Description of the Western Isles of Scotland

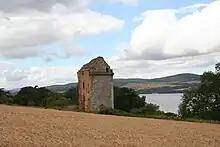
Castle Craig on the Black Isle, with the Cromarty Firth beyond. Donald Monro may have lived here in the 1560s.

Description of the Western Isles of Scotland is the oldest known account of the Hebrides and the Islands of the Clyde, two chains of islands off the west coast of Scotland. The author was Donald Monro, a clergyman who used the title of "Dean of the Isles" and who lived through the Scottish Reformation. Monro wrote the original manuscript in 1549, although it was not published in any form until 1582 and was not widely available to the public in its original form until 1774. A more complete version, based on a late 17th-century manuscript written by Sir Robert Sibbald, was first published as late as 1961. Monro wrote in Scots and some of the descriptions are difficult for modern readers to render into English. Although Monro was criticised for publishing folklore and for omitting detail about the affairs of the churches in his diocese, Monro's "Description" is a valuable historical account and has reappeared in part or in whole in numerous publications, remaining one of the most widely quoted publications about the western islands of Scotland.